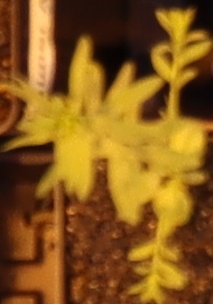
Label: Flax